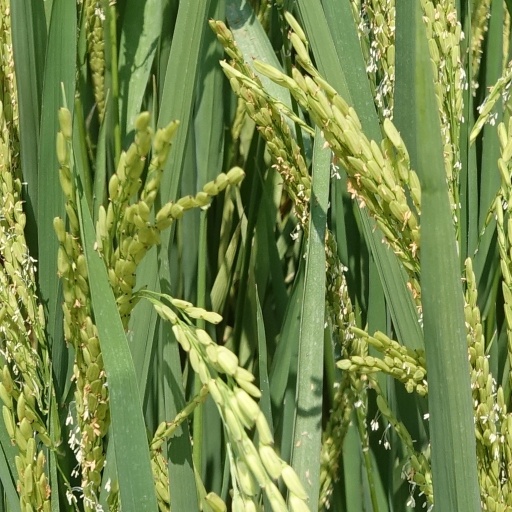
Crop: rice